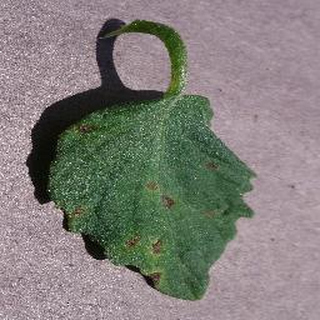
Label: tomato_septoria_leaf_spot